La Haine (drama)

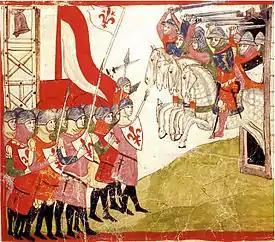
A miniature depicting the Battle of Montaperti, from the "Nuova Cronica" (14th century)

In the 13th century, (this conflict formed the backdrop for some of Dante Alighieri's "Divine Comedy", completed in 1320).